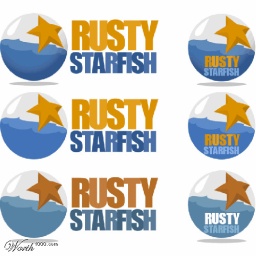
rusty in a bowl